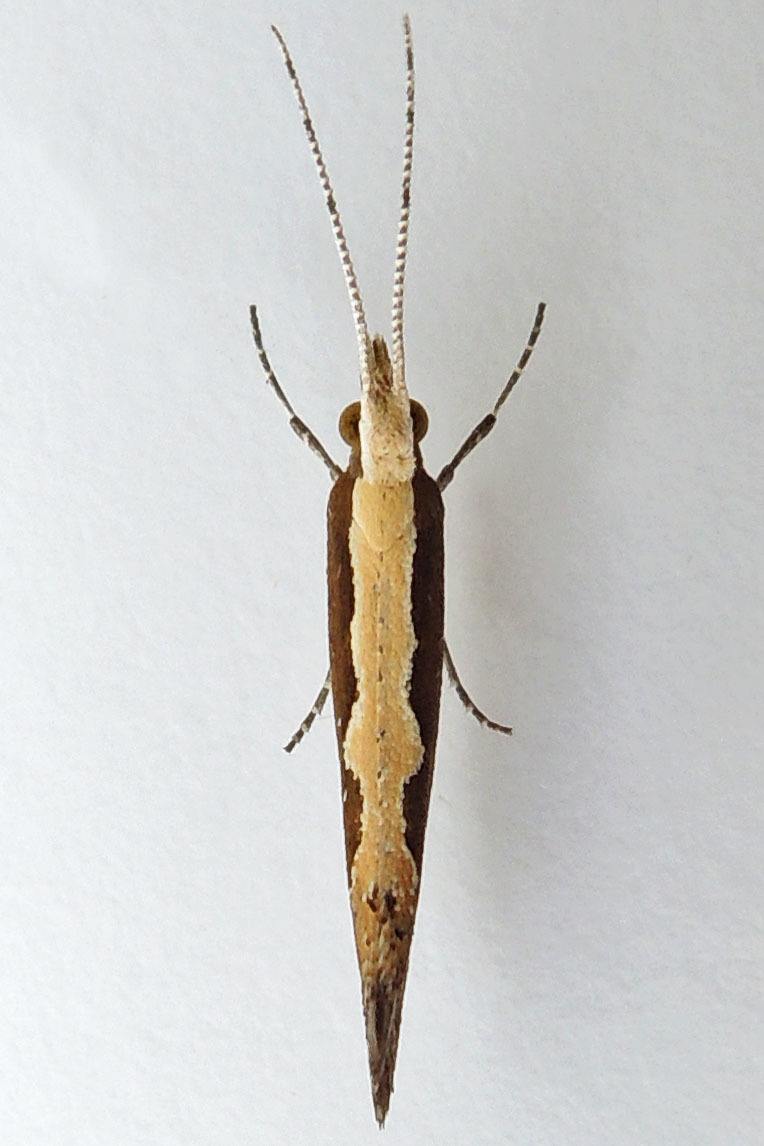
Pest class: diamondback_moth